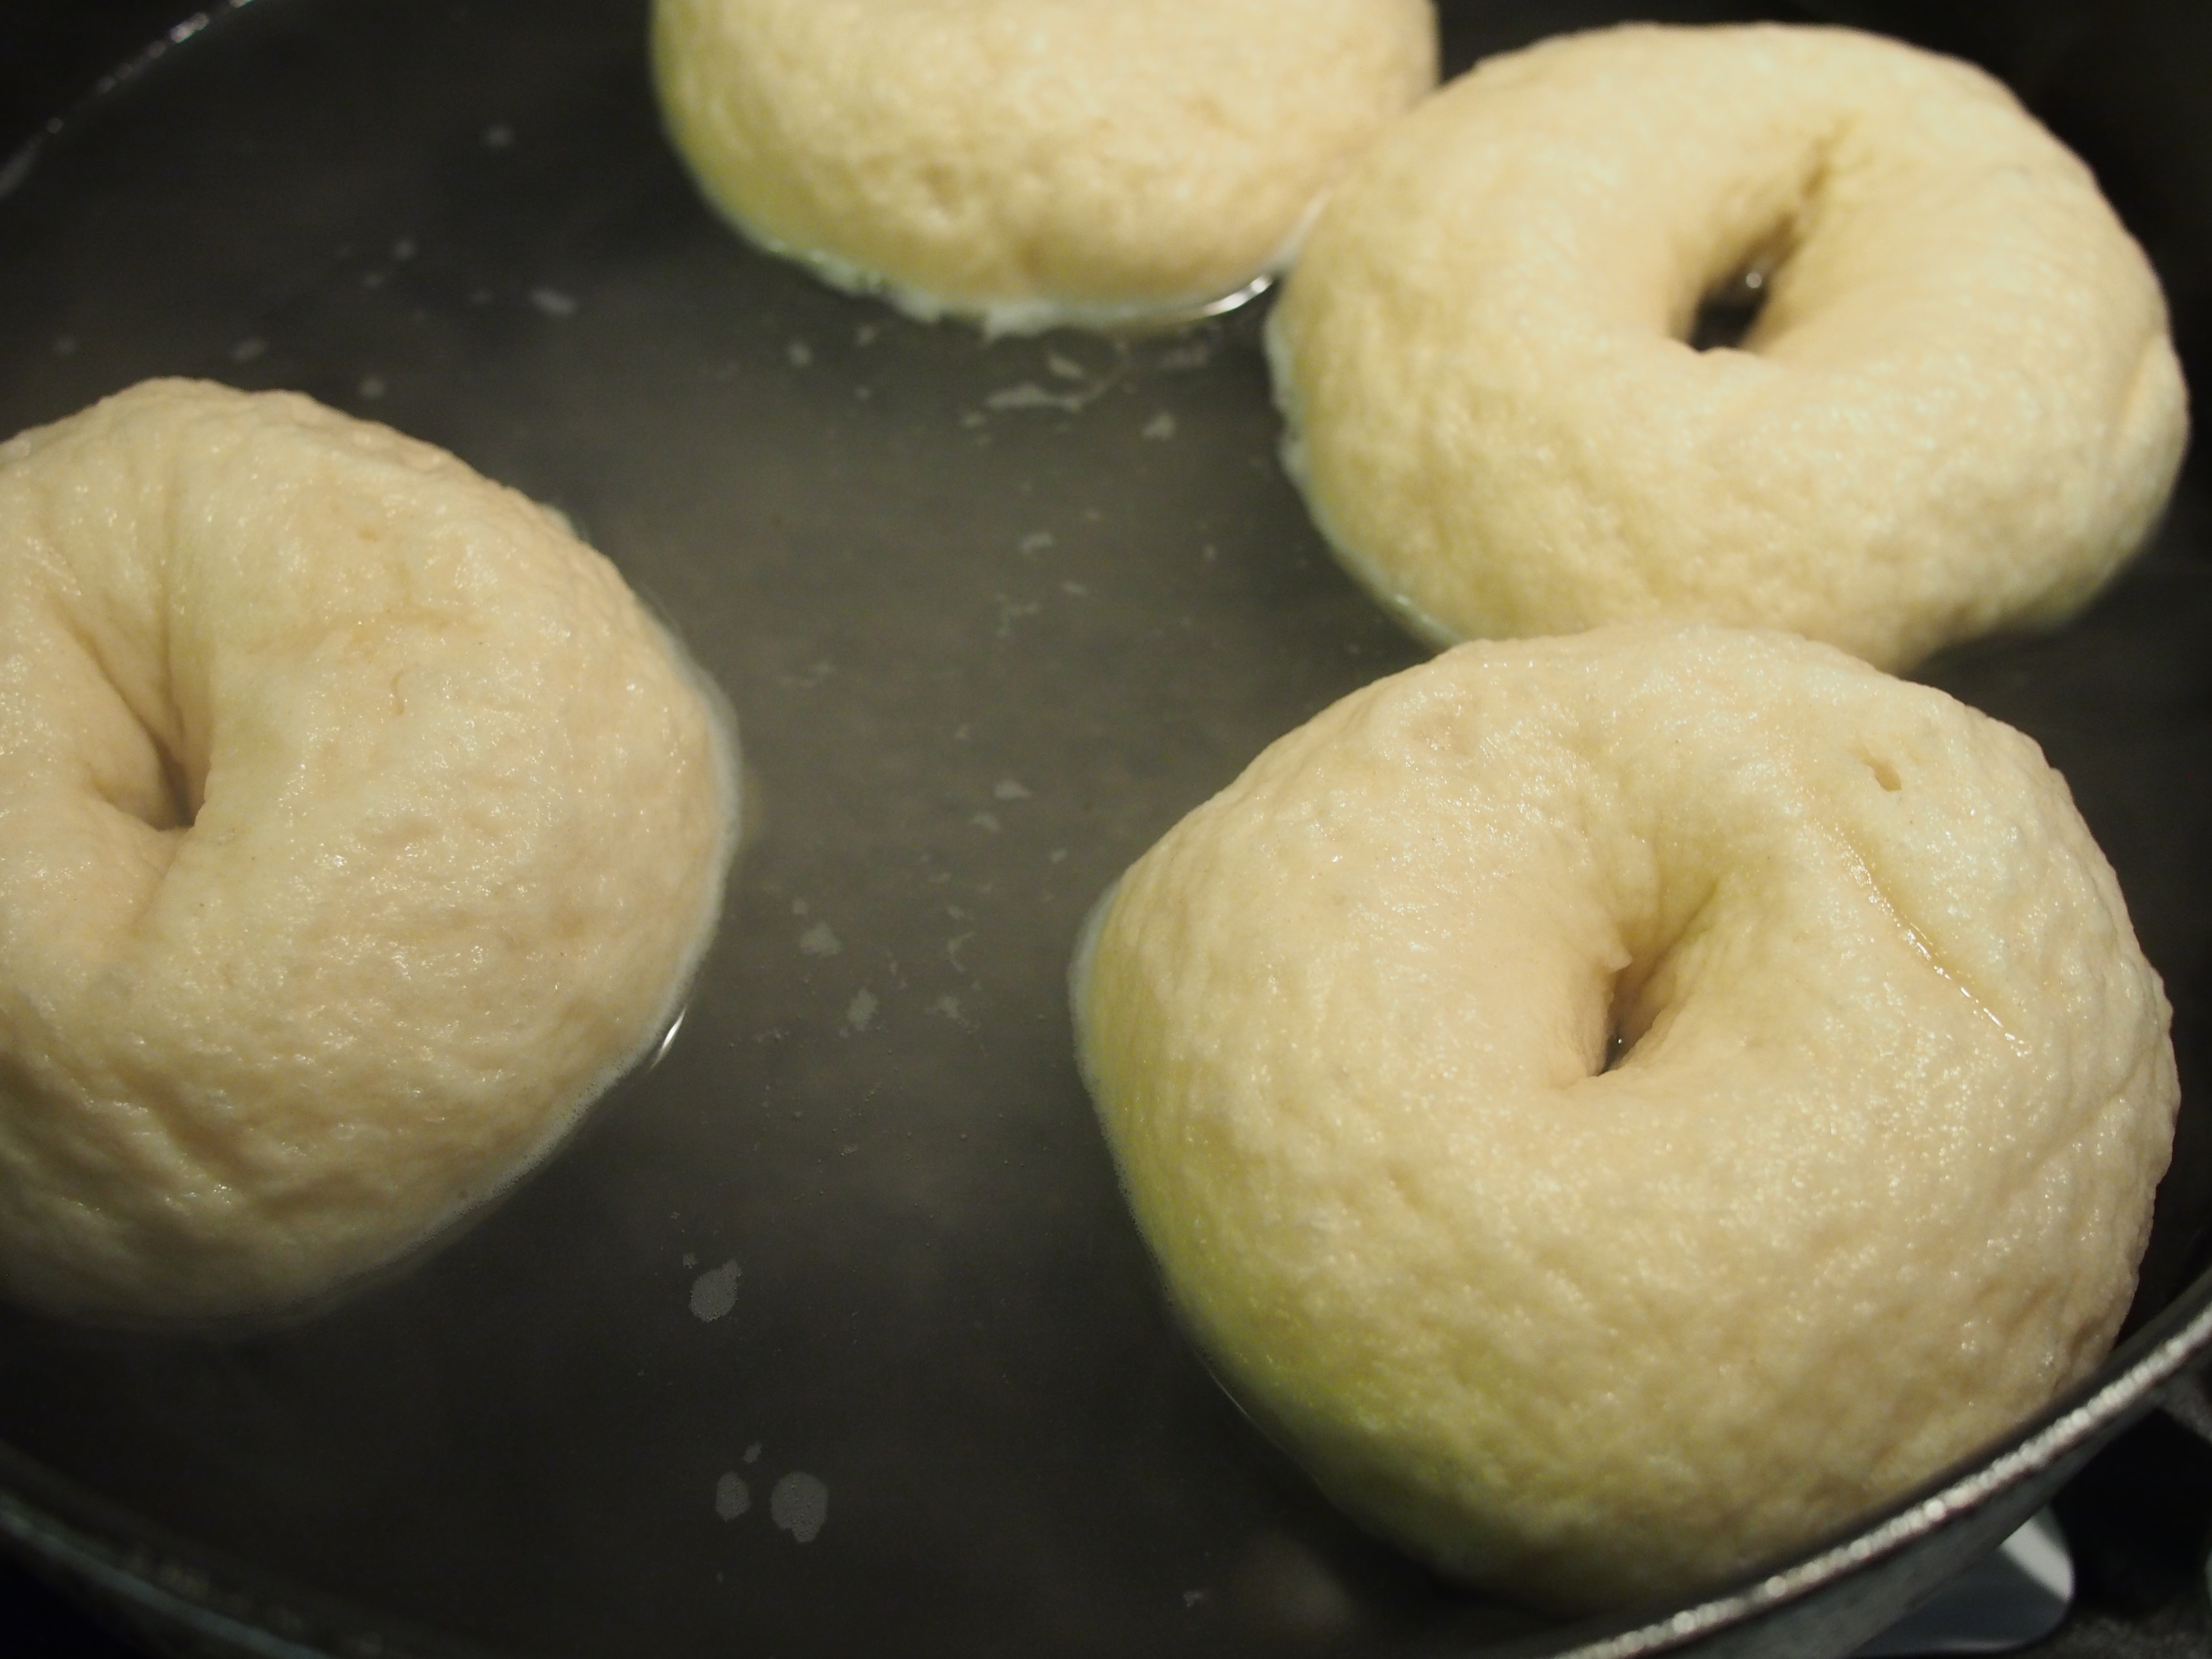
dish, food, produce, dessert, cuisine, asian food, dampfnudel, baked goods, bagels, baozi, nikuman